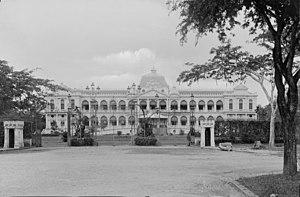
Palais du Gouvernement Général en Cochinchine